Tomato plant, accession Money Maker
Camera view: vertical (180 deg); turntable rotation: 0 degrees
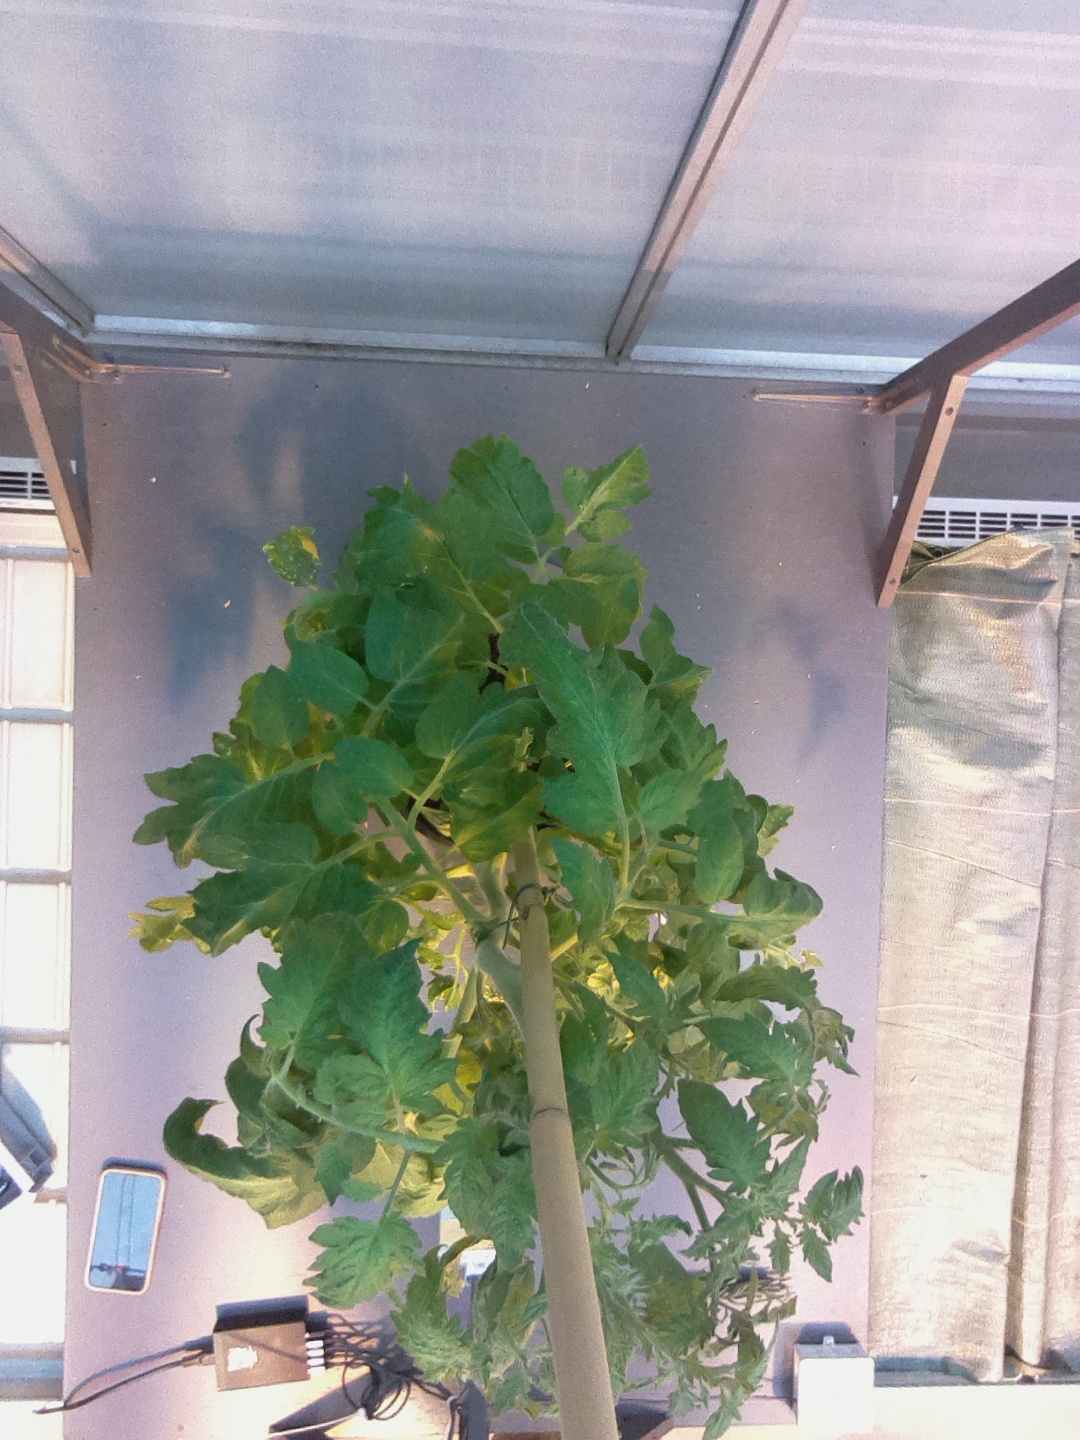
BBCH growth stage 65: Full flowering, 50%-60% of flowers open, first petals falling